Afro-Dominicans

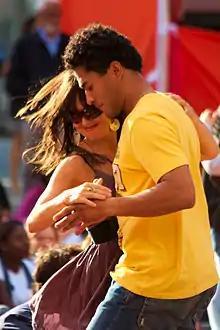
Mixed Dominican man with Afro ancestry dancing merengue.

There are also many Afro-communities that descend from post-colonial migrations, most notably the Samaná Americans and Cocolos. Samaná Americans from the Samaná Peninsula, are descendants, of freed slaves from the United States, who entered the country in 1824 when it was under Haitian rule, because of the favorable pro-African immigration policy of Haitian president Jean-Pierre Boyer, constitute the most sizable group of native English speakers in the Dominican Republic. Aware of its distinctive heritage, the community, whose singular culture distinguishes them from the rest of Dominicans, refers to itself as Samaná Americans, and is referred to by fellow Dominicans as "los americanos de Samaná". Another Afro-group is the called Cocolo, descendants of those who came to the island from the English-speaking islands in the eastern Caribbean to work in the sugar plantations in the eastern part of the island between the late nineteenth and early twentieth century, they have formed communities in San Pedro de Macorís and La Romana. Its largest population of Afro-people are of Haitian origin, which is also the largest immigrant community in the country and is numbered according to some estimates, to be more than 800,000 people.